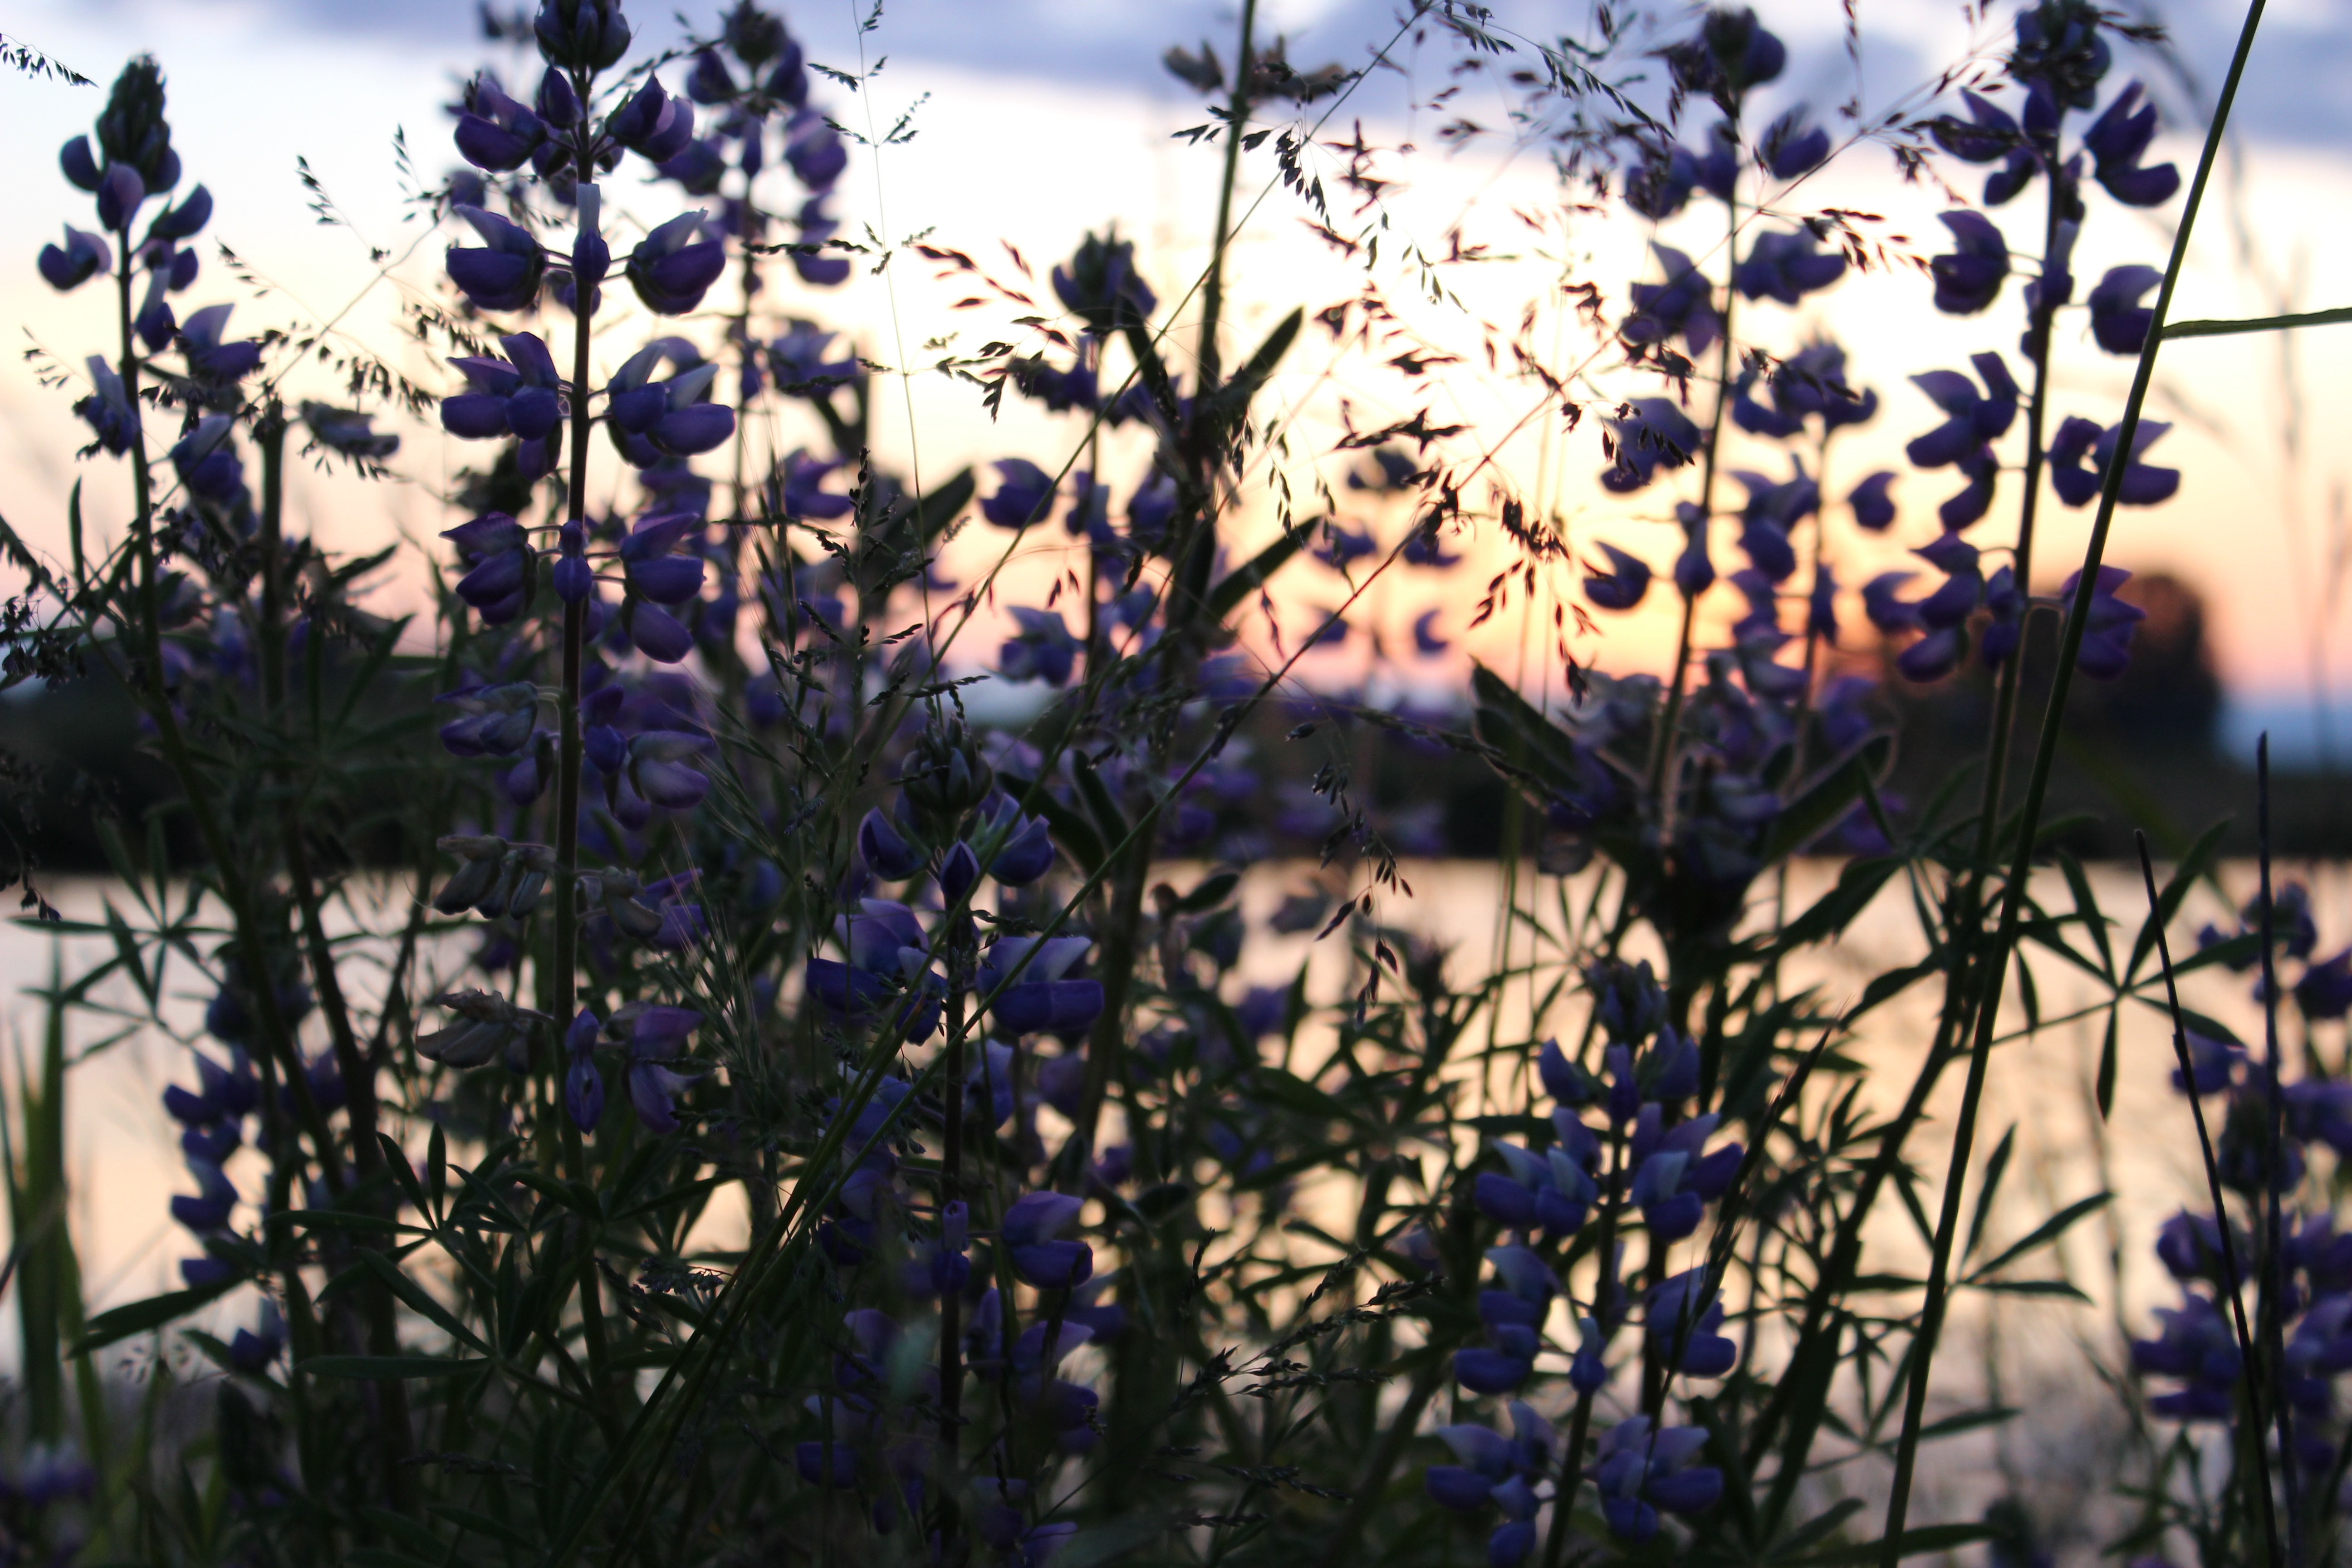
nature, grass, branch, blossom, plant, sunlight, leaf, flower, autumn, botany, flora, wildflower